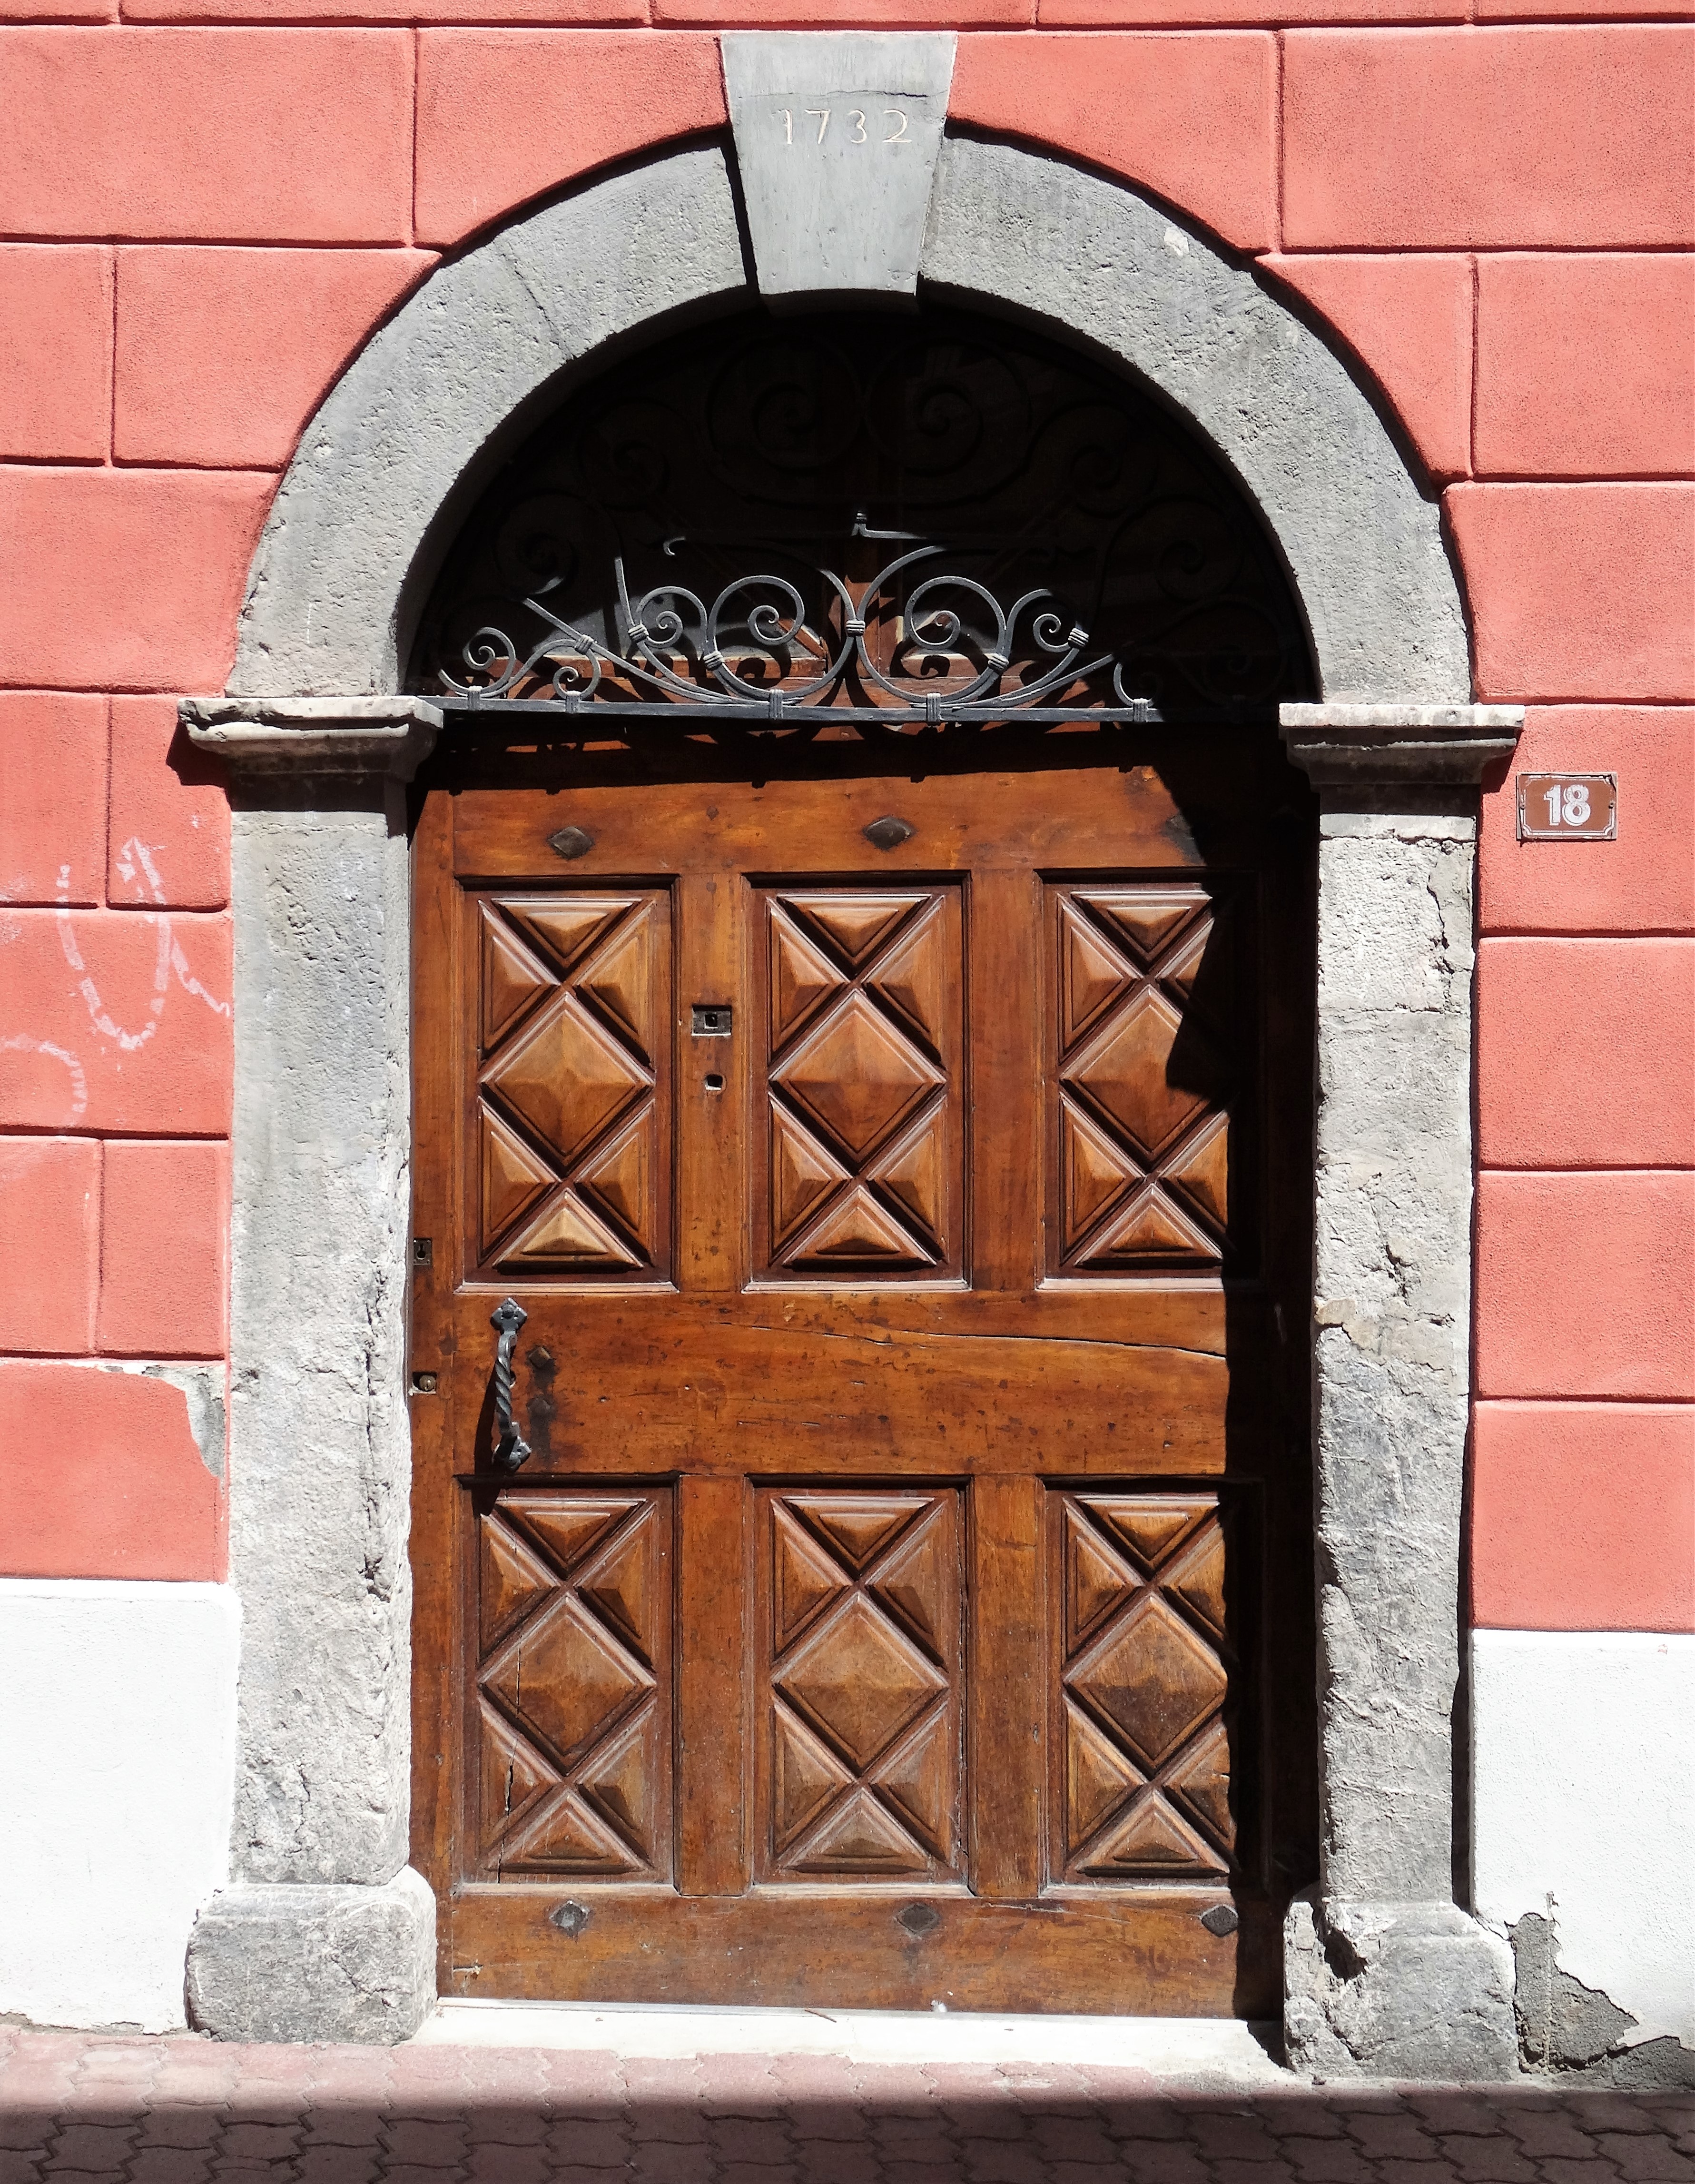
architecture, wood, window, wall, village, france, arch, red, facade, gate, brick, door, wooden door, iron, brickwork, old door, door wood